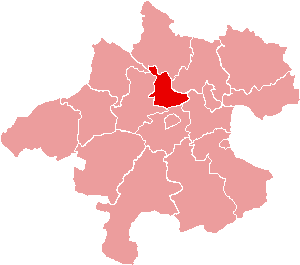
Le district d'Eferding est une subdivision territoriale du Land de Haute-Autriche en Autriche.